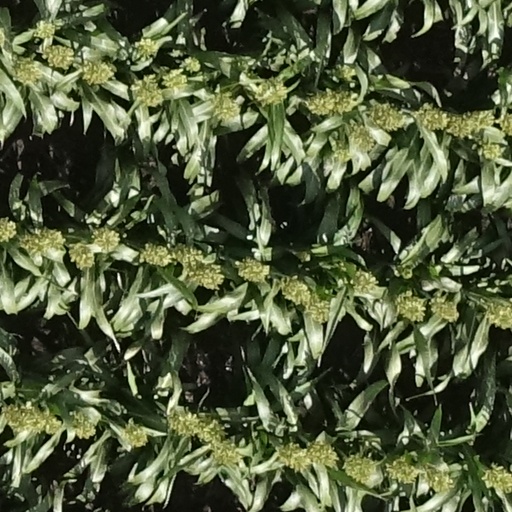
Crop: sorghum